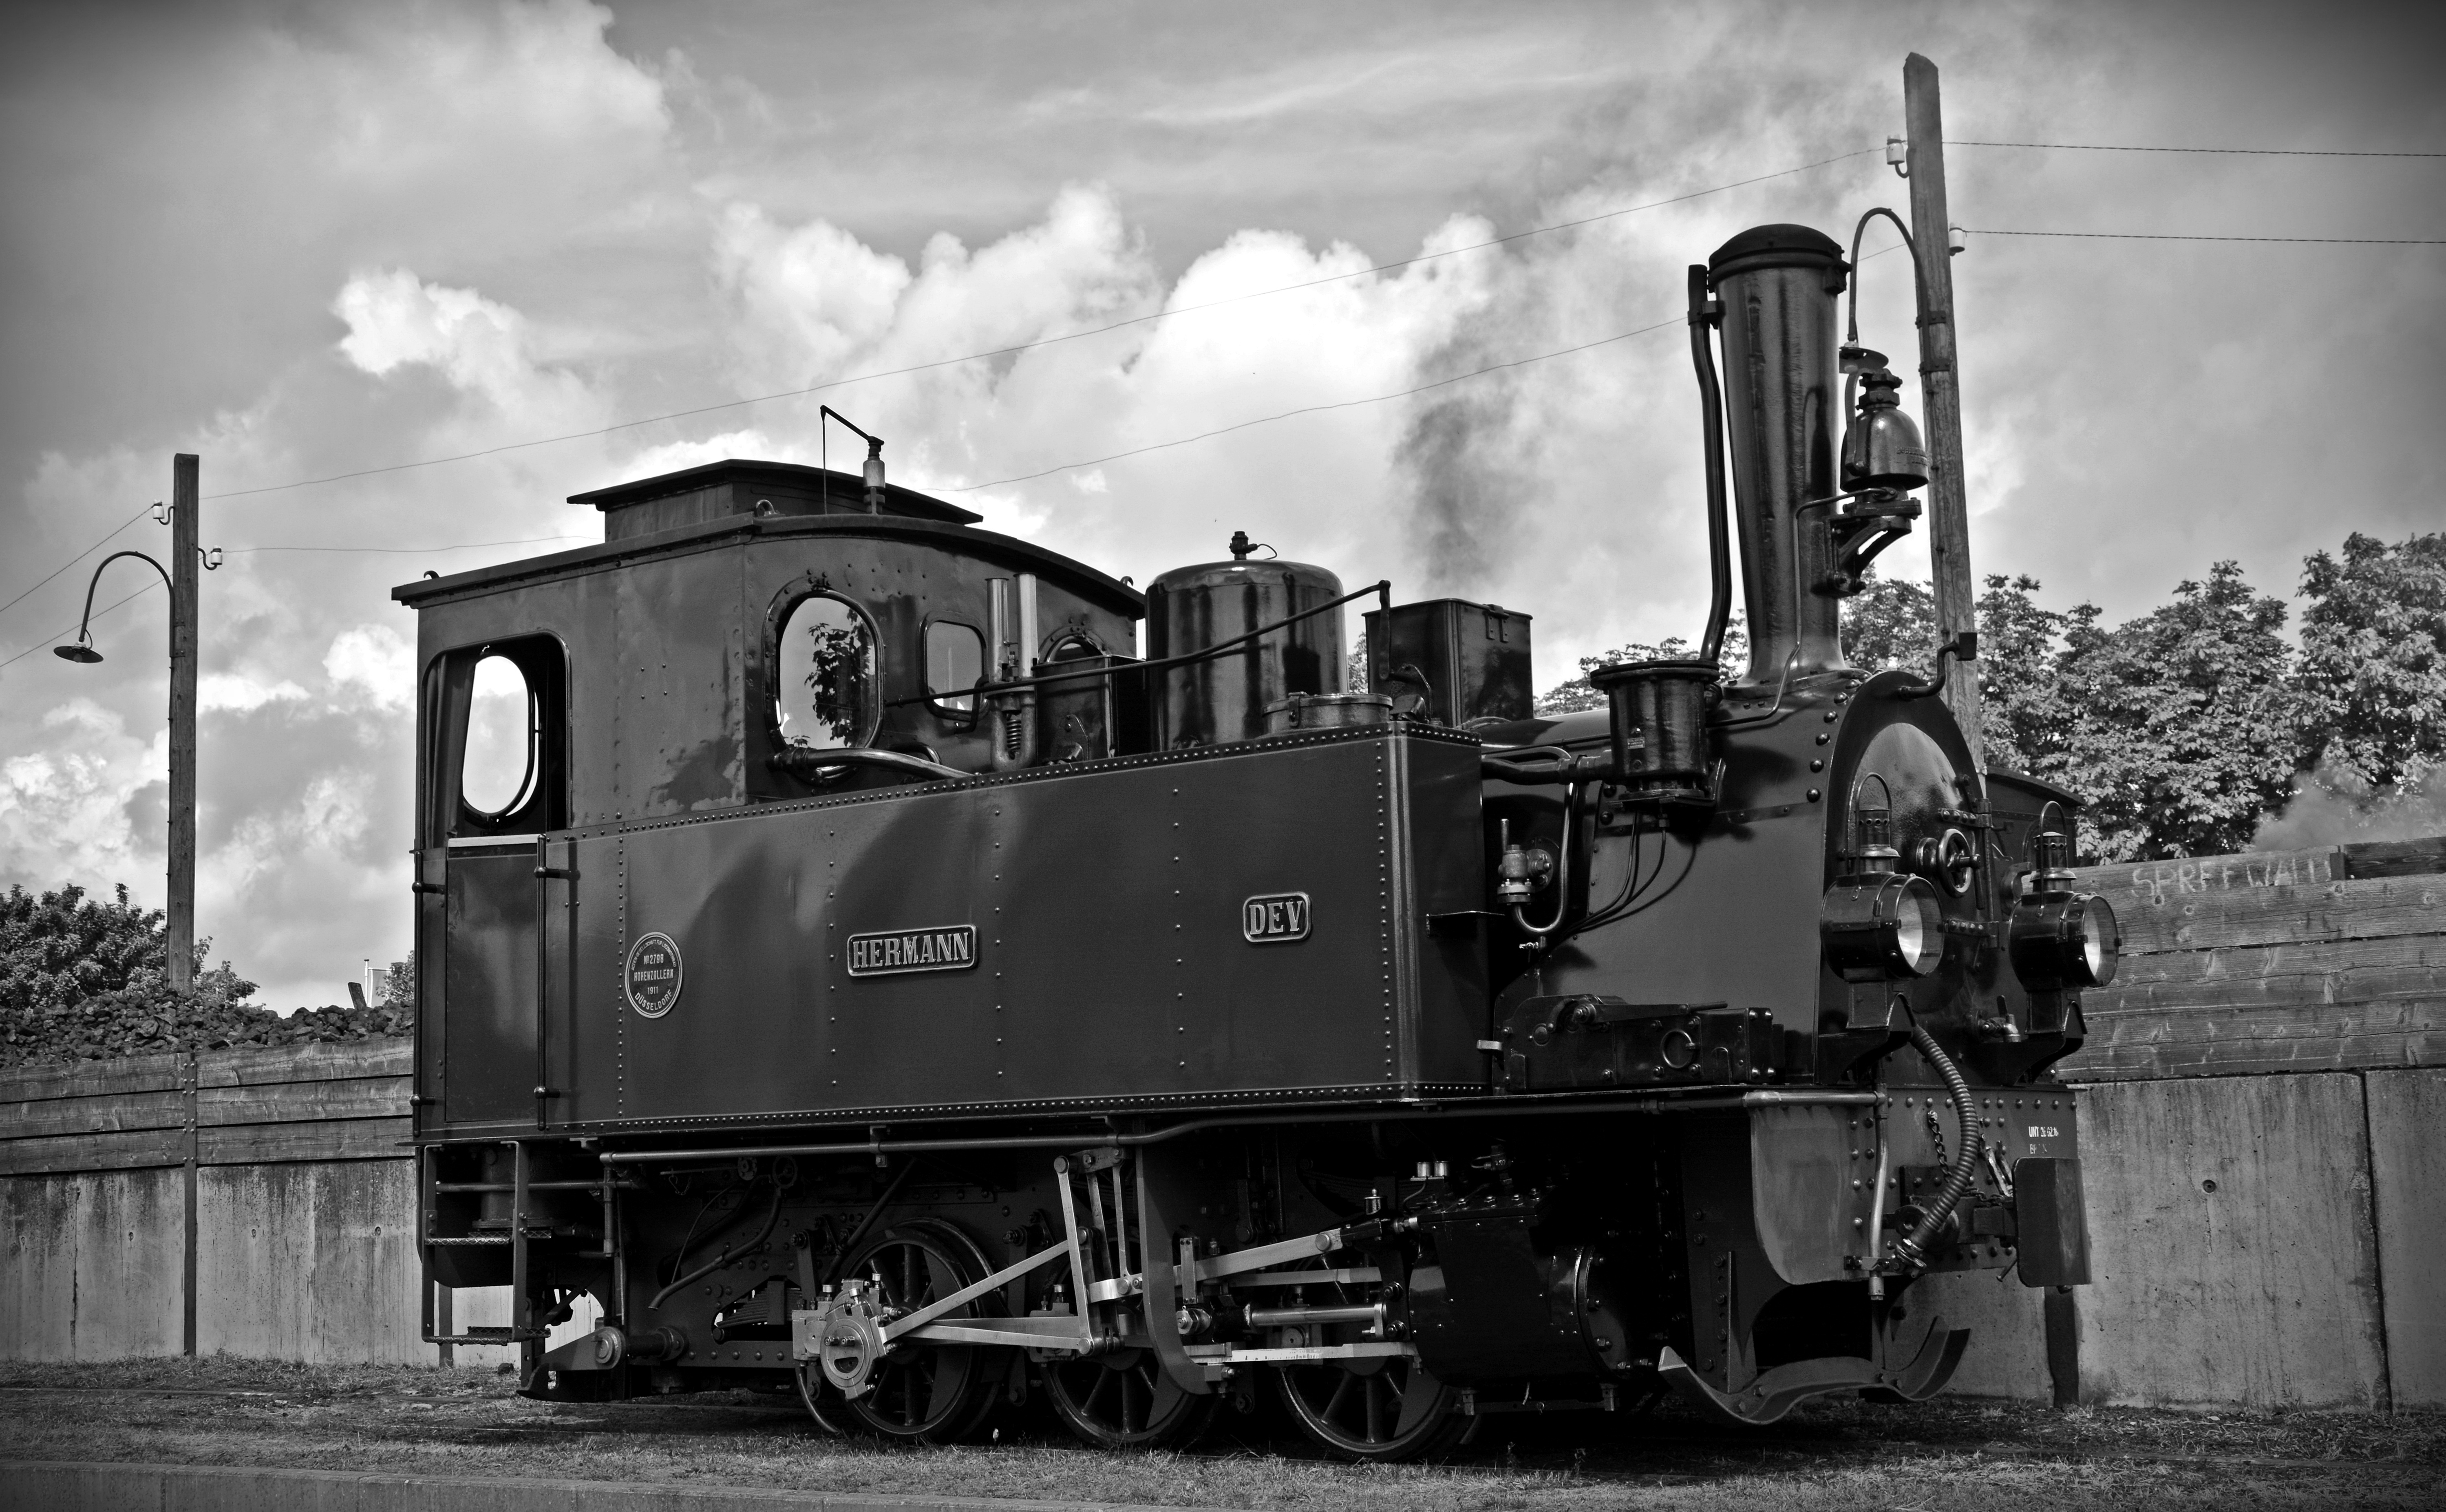
black and white, track, steam, train, transport, vehicle, electricity, monochrome, locomotive, hermann, loco, nostalgic, steam engine, historically, rail transport, steam locomotive, steam railway, monochrome photography, rolling stock, railroad car